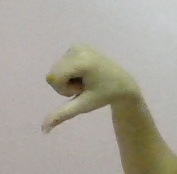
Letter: waw